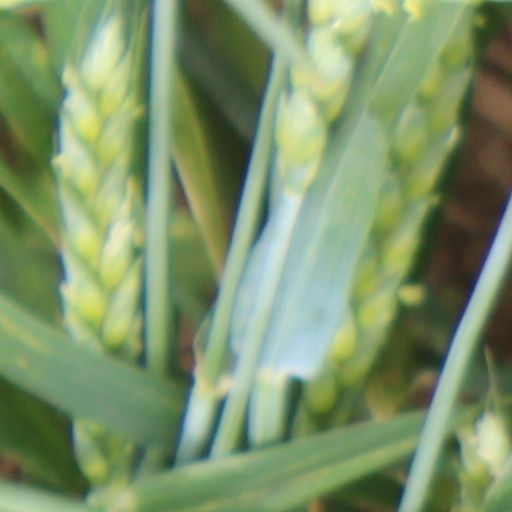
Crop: wheat